Ebro Delta

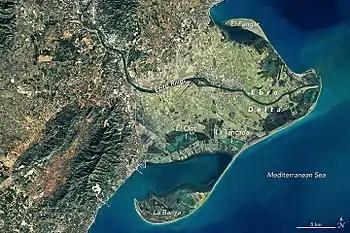
The Ebro River delta at the Mediterranean Sea from space

The Ebro Delta is the delta region of the in the southwest of the Province of Tarragona in the region of Catalonia in Spain. It is located on the Mediterranean Sea, and is the northernmost point, by some designations, of the Gulf of Valencia. Its location per Ramsar site designation is .